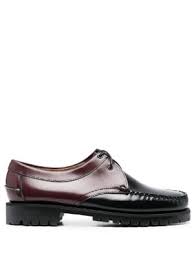
Label: Boat